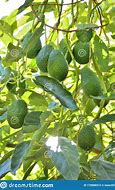
Label: Avocado